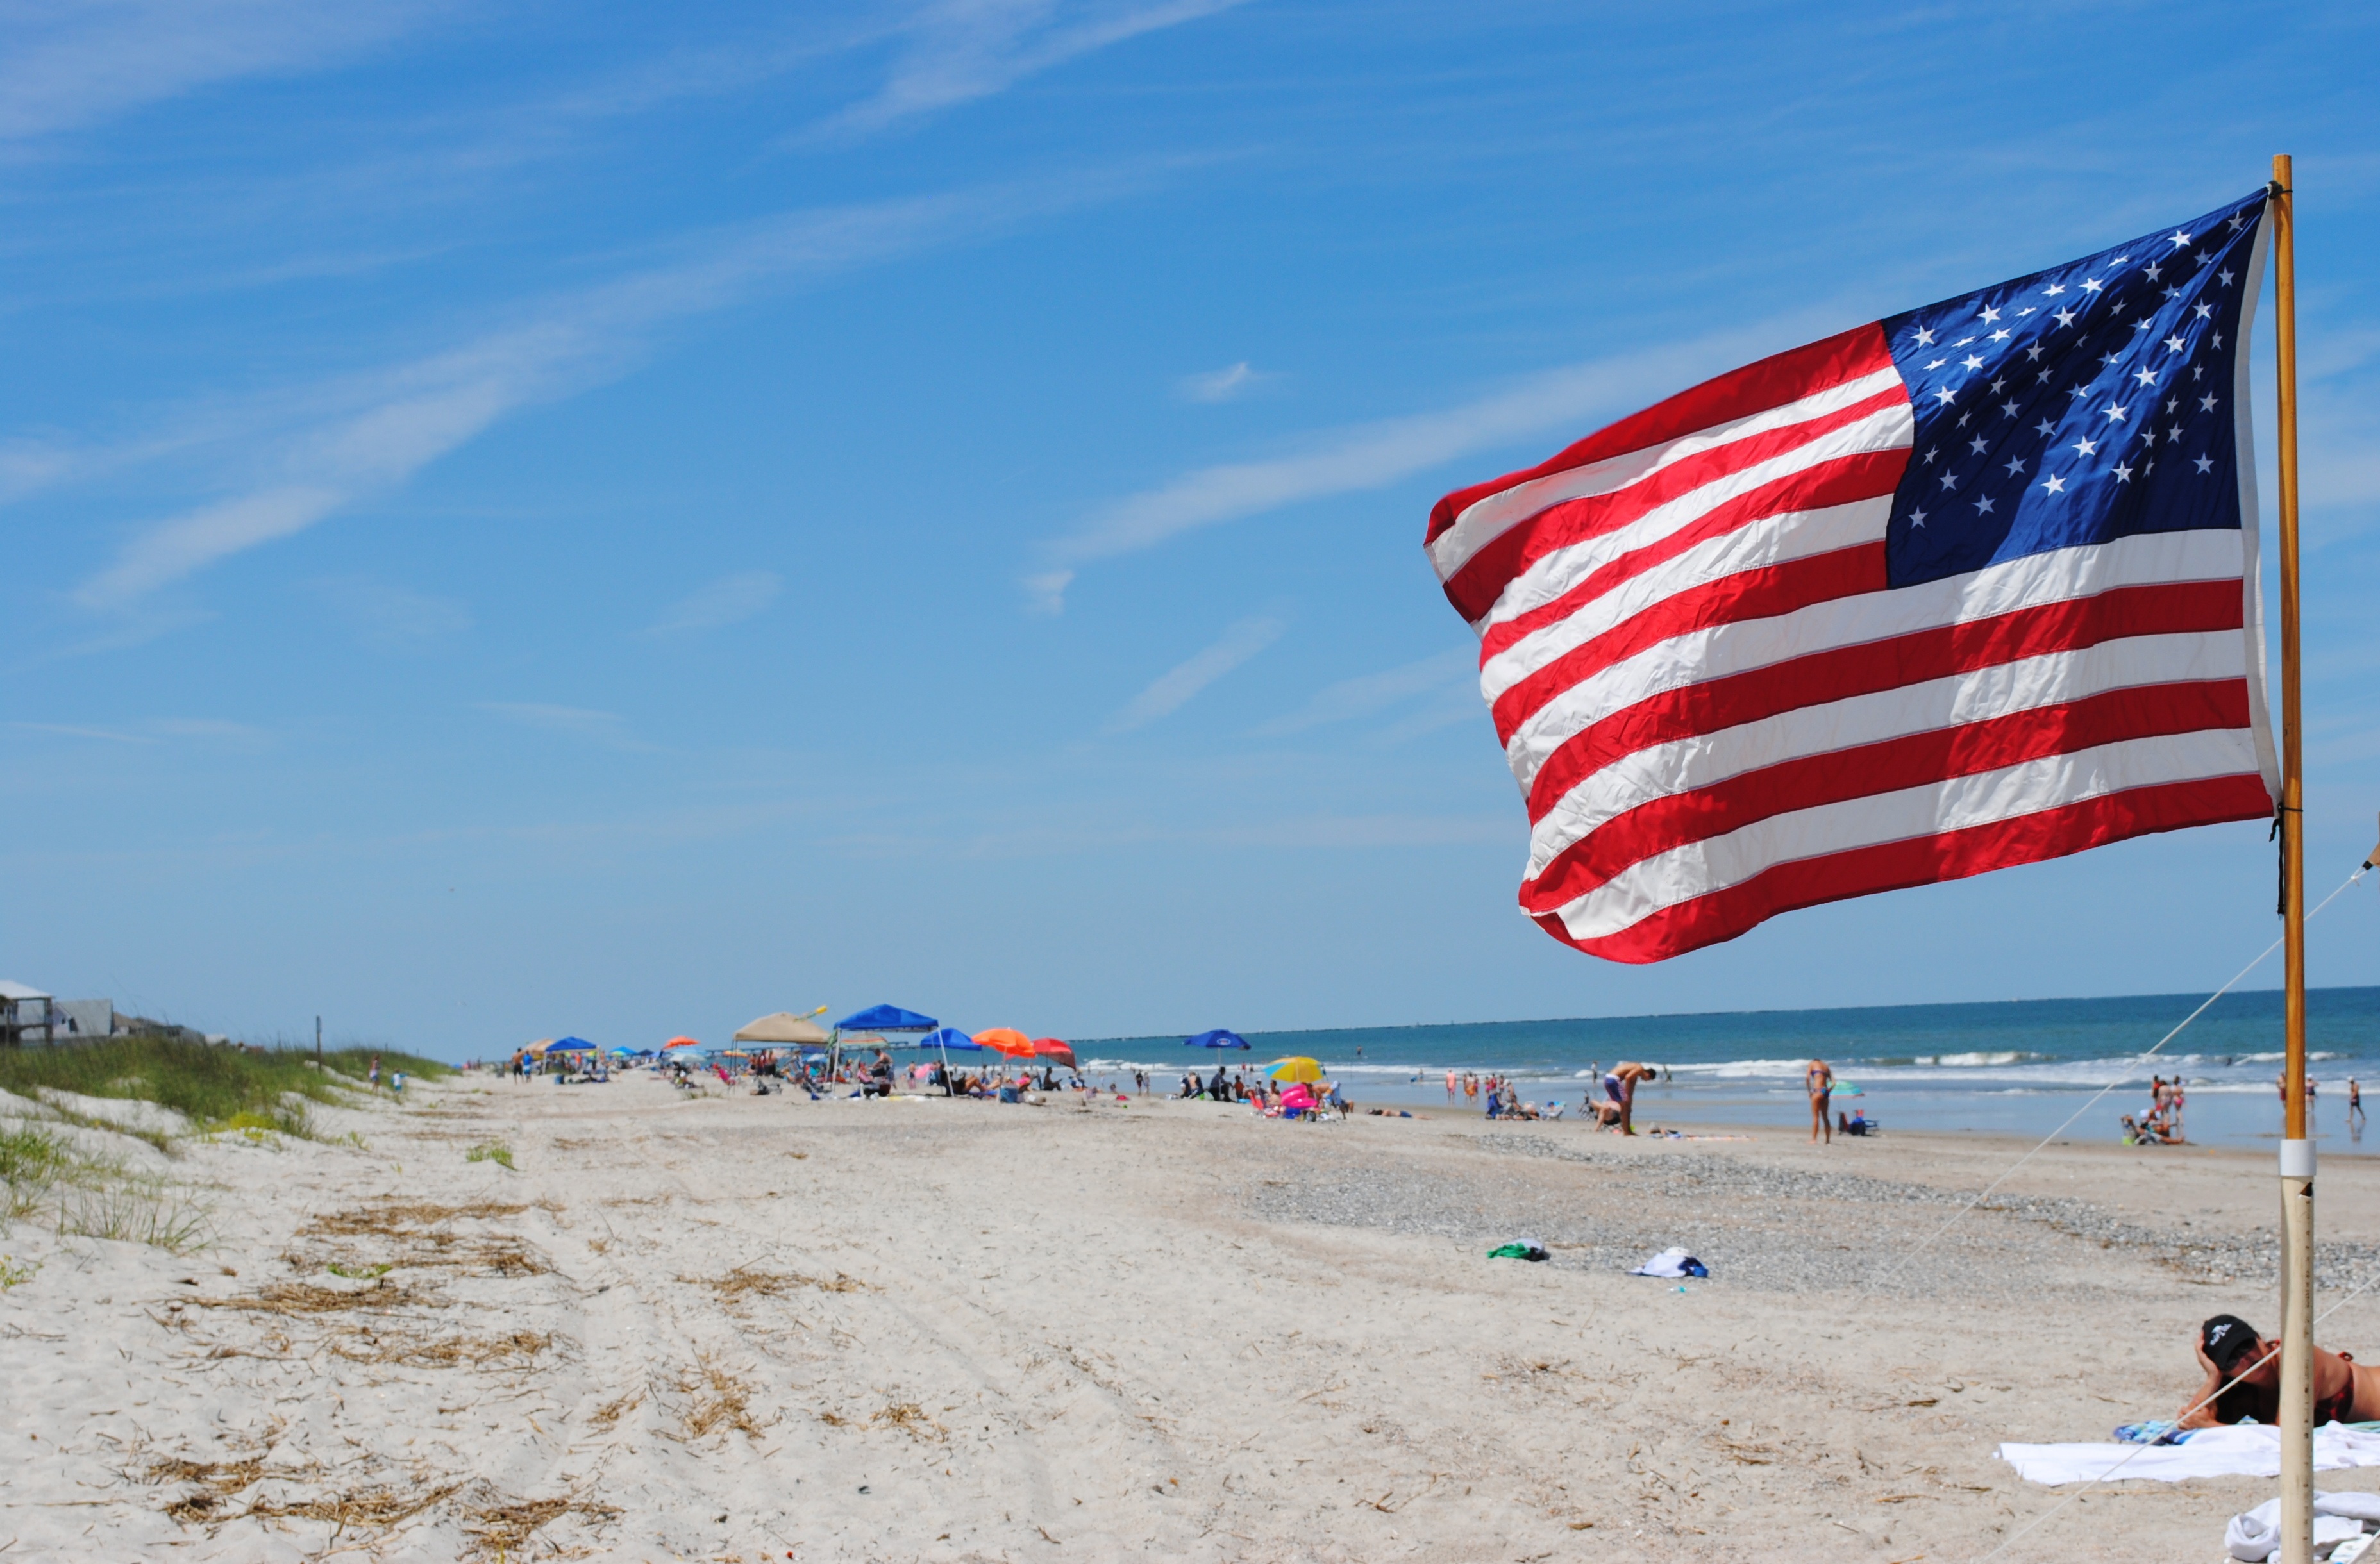
beach, sea, coast, sand, ocean, star, wind, vacation, symbol, flag, usa, american flag, freedom, independence day, fourth of july, patriotism, national, july, american, united, us, glory, nation, 4th, independence, fourth, states, patriotic, usa flag, american flag waving, july 4th, american flag background